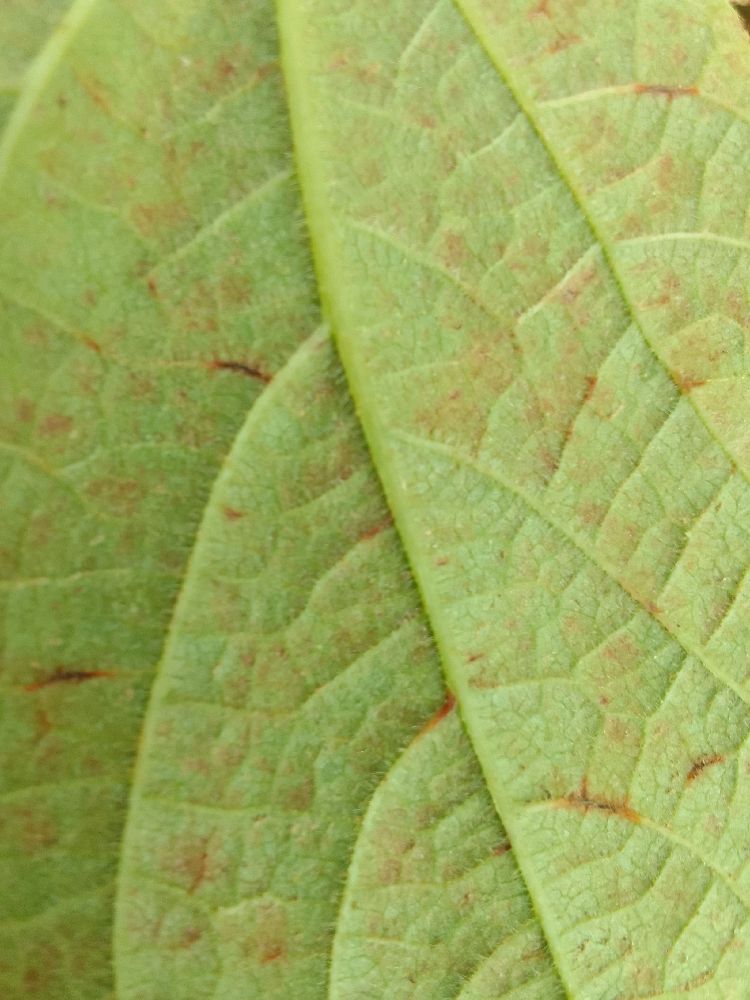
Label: anthracnose